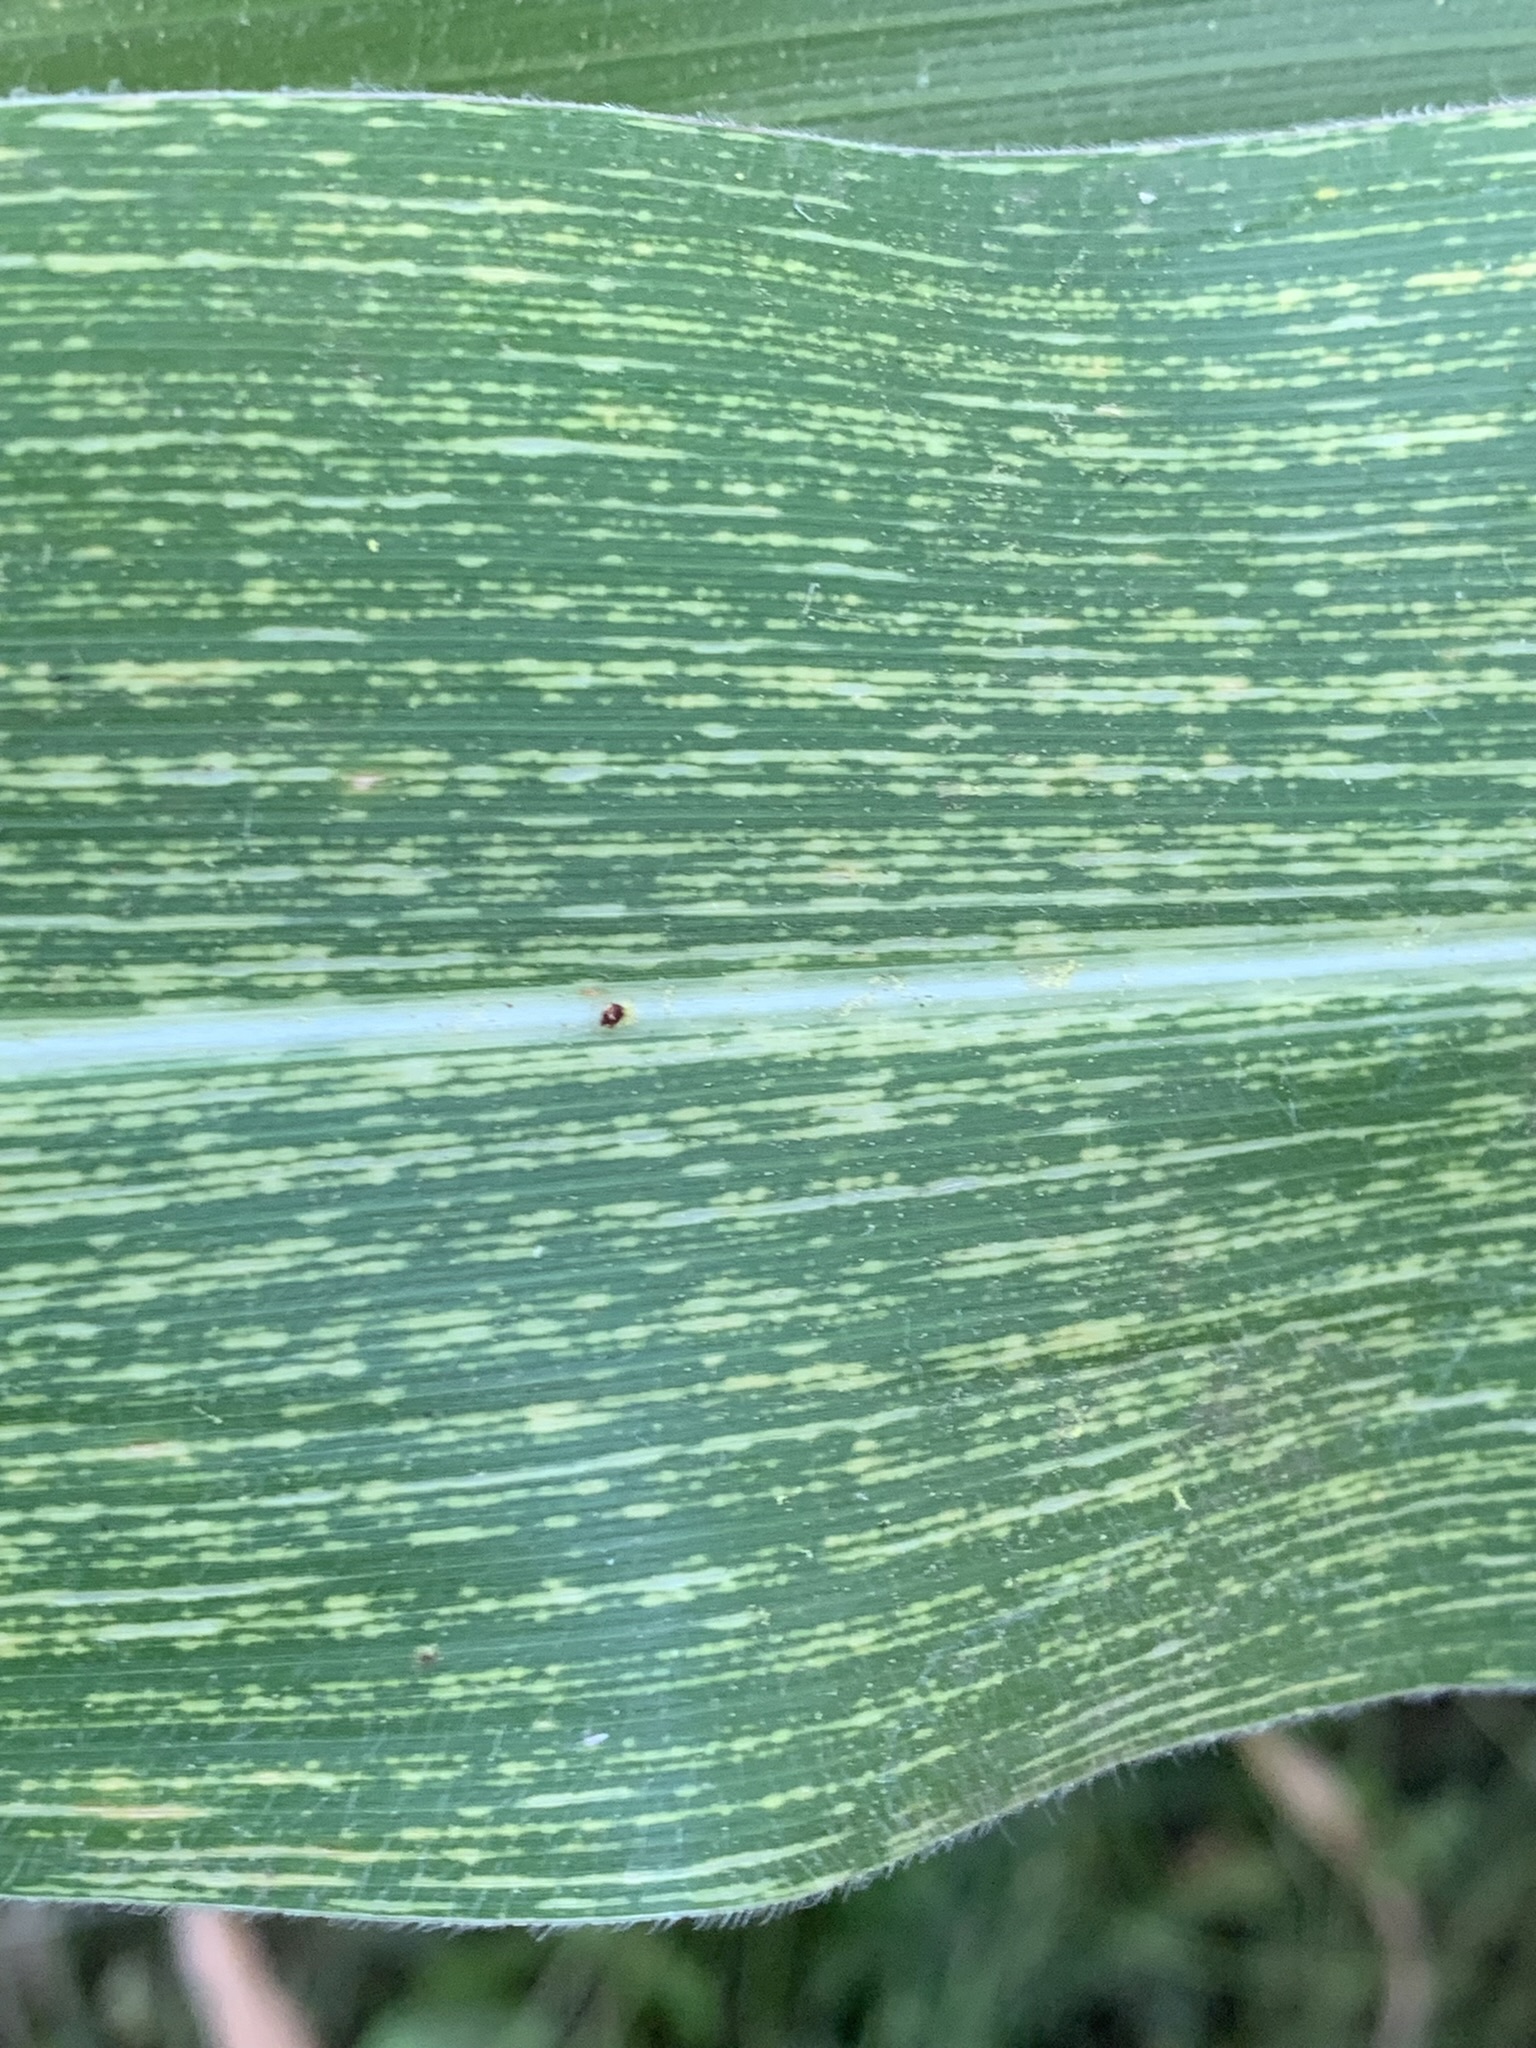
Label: MSV